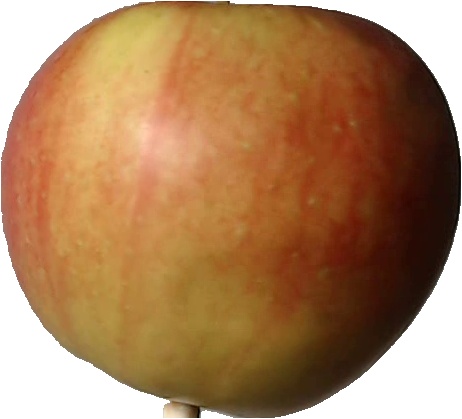
Label: apple_red_2